Presidency of Lyndon B. Johnson

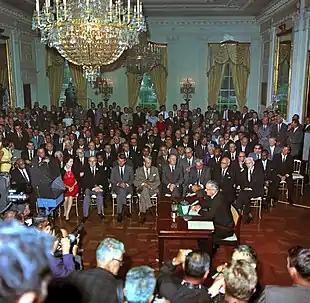
President Johnson speaks to a television camera at the signing of the Civil Rights Act in 1964

Johnson made two appointments to the Supreme Court while in office. Anticipating court challenges to his legislative agenda, Johnson thought it would be advantageous to have a close confidant on the Supreme Court who could provide him with inside information, and chose prominent attorney and close friend Abe Fortas to fill that role. He created an opening on the court by convincing Justice Goldberg to become United States Ambassador to the United Nations. When a second vacancy arose in 1967, Johnson appointed Solicitor General Thurgood Marshall to the Court, and Marshall became the first African American Supreme Court justice in U.S. history. In 1968, Johnson nominated Fortas to succeed retiring Chief Justice Earl Warren and nominated Homer Thornberry to succeed Fortas as an associate justice. Fortas's nomination was blocked by senators opposed to his liberal views and particularly, his close association with the president. Marshall would be a consistent liberal voice on the Court until his retirement in 1991, but Fortas stepped down from the Supreme Court in 1969.